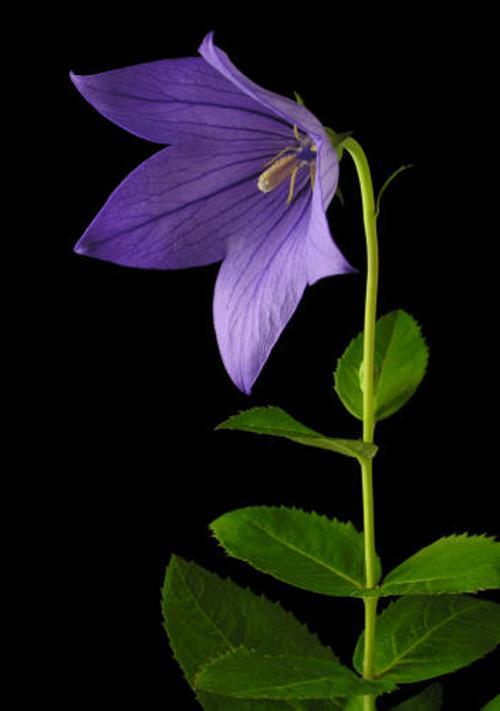
Label: balloon flower